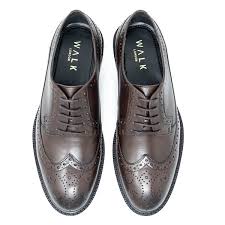
Label: Brogue